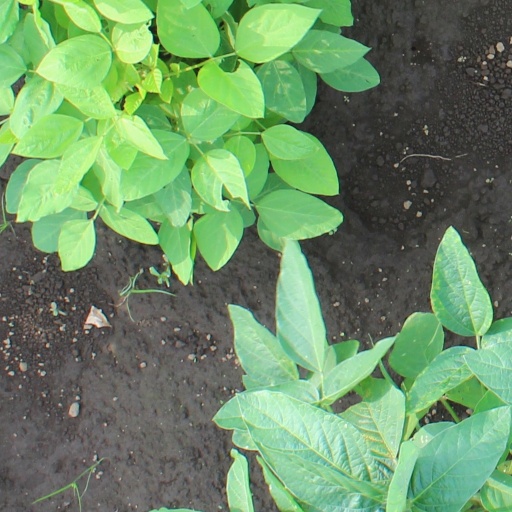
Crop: soybean